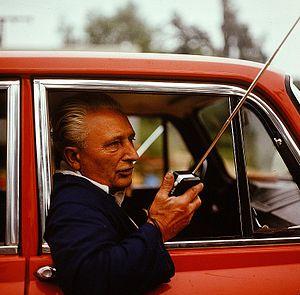
La citizen-band, ou CB, est une bande de fréquence HF comportant 40 canaux banalisés, ouverte à tous. En français, le sigle CB se prononce « cibi » à l'anglaise. Par extension, le mot CB désigne également les émetteurs radio émettant sur la bande CB. Les fréquences utilisées par la citizen-band se situent dans la bande HF autour des 27 MHz, aussi appelée bande des 11 mètres.